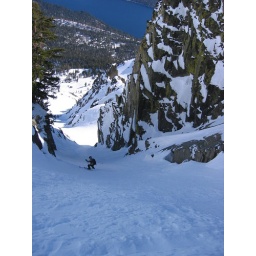
pj skiing upper cross w/ fallen leaf lake in background